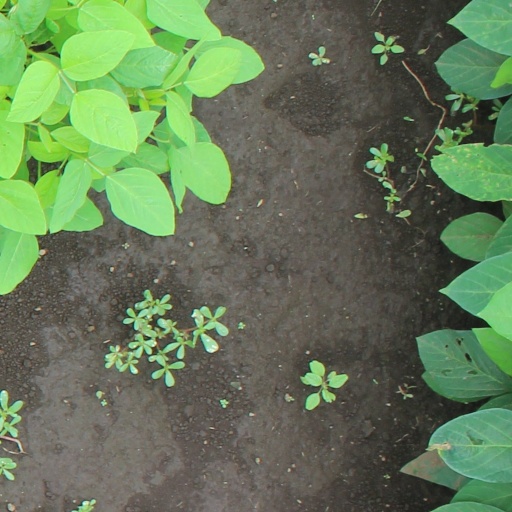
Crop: soybean